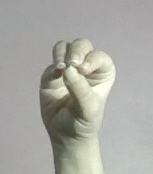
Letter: ha